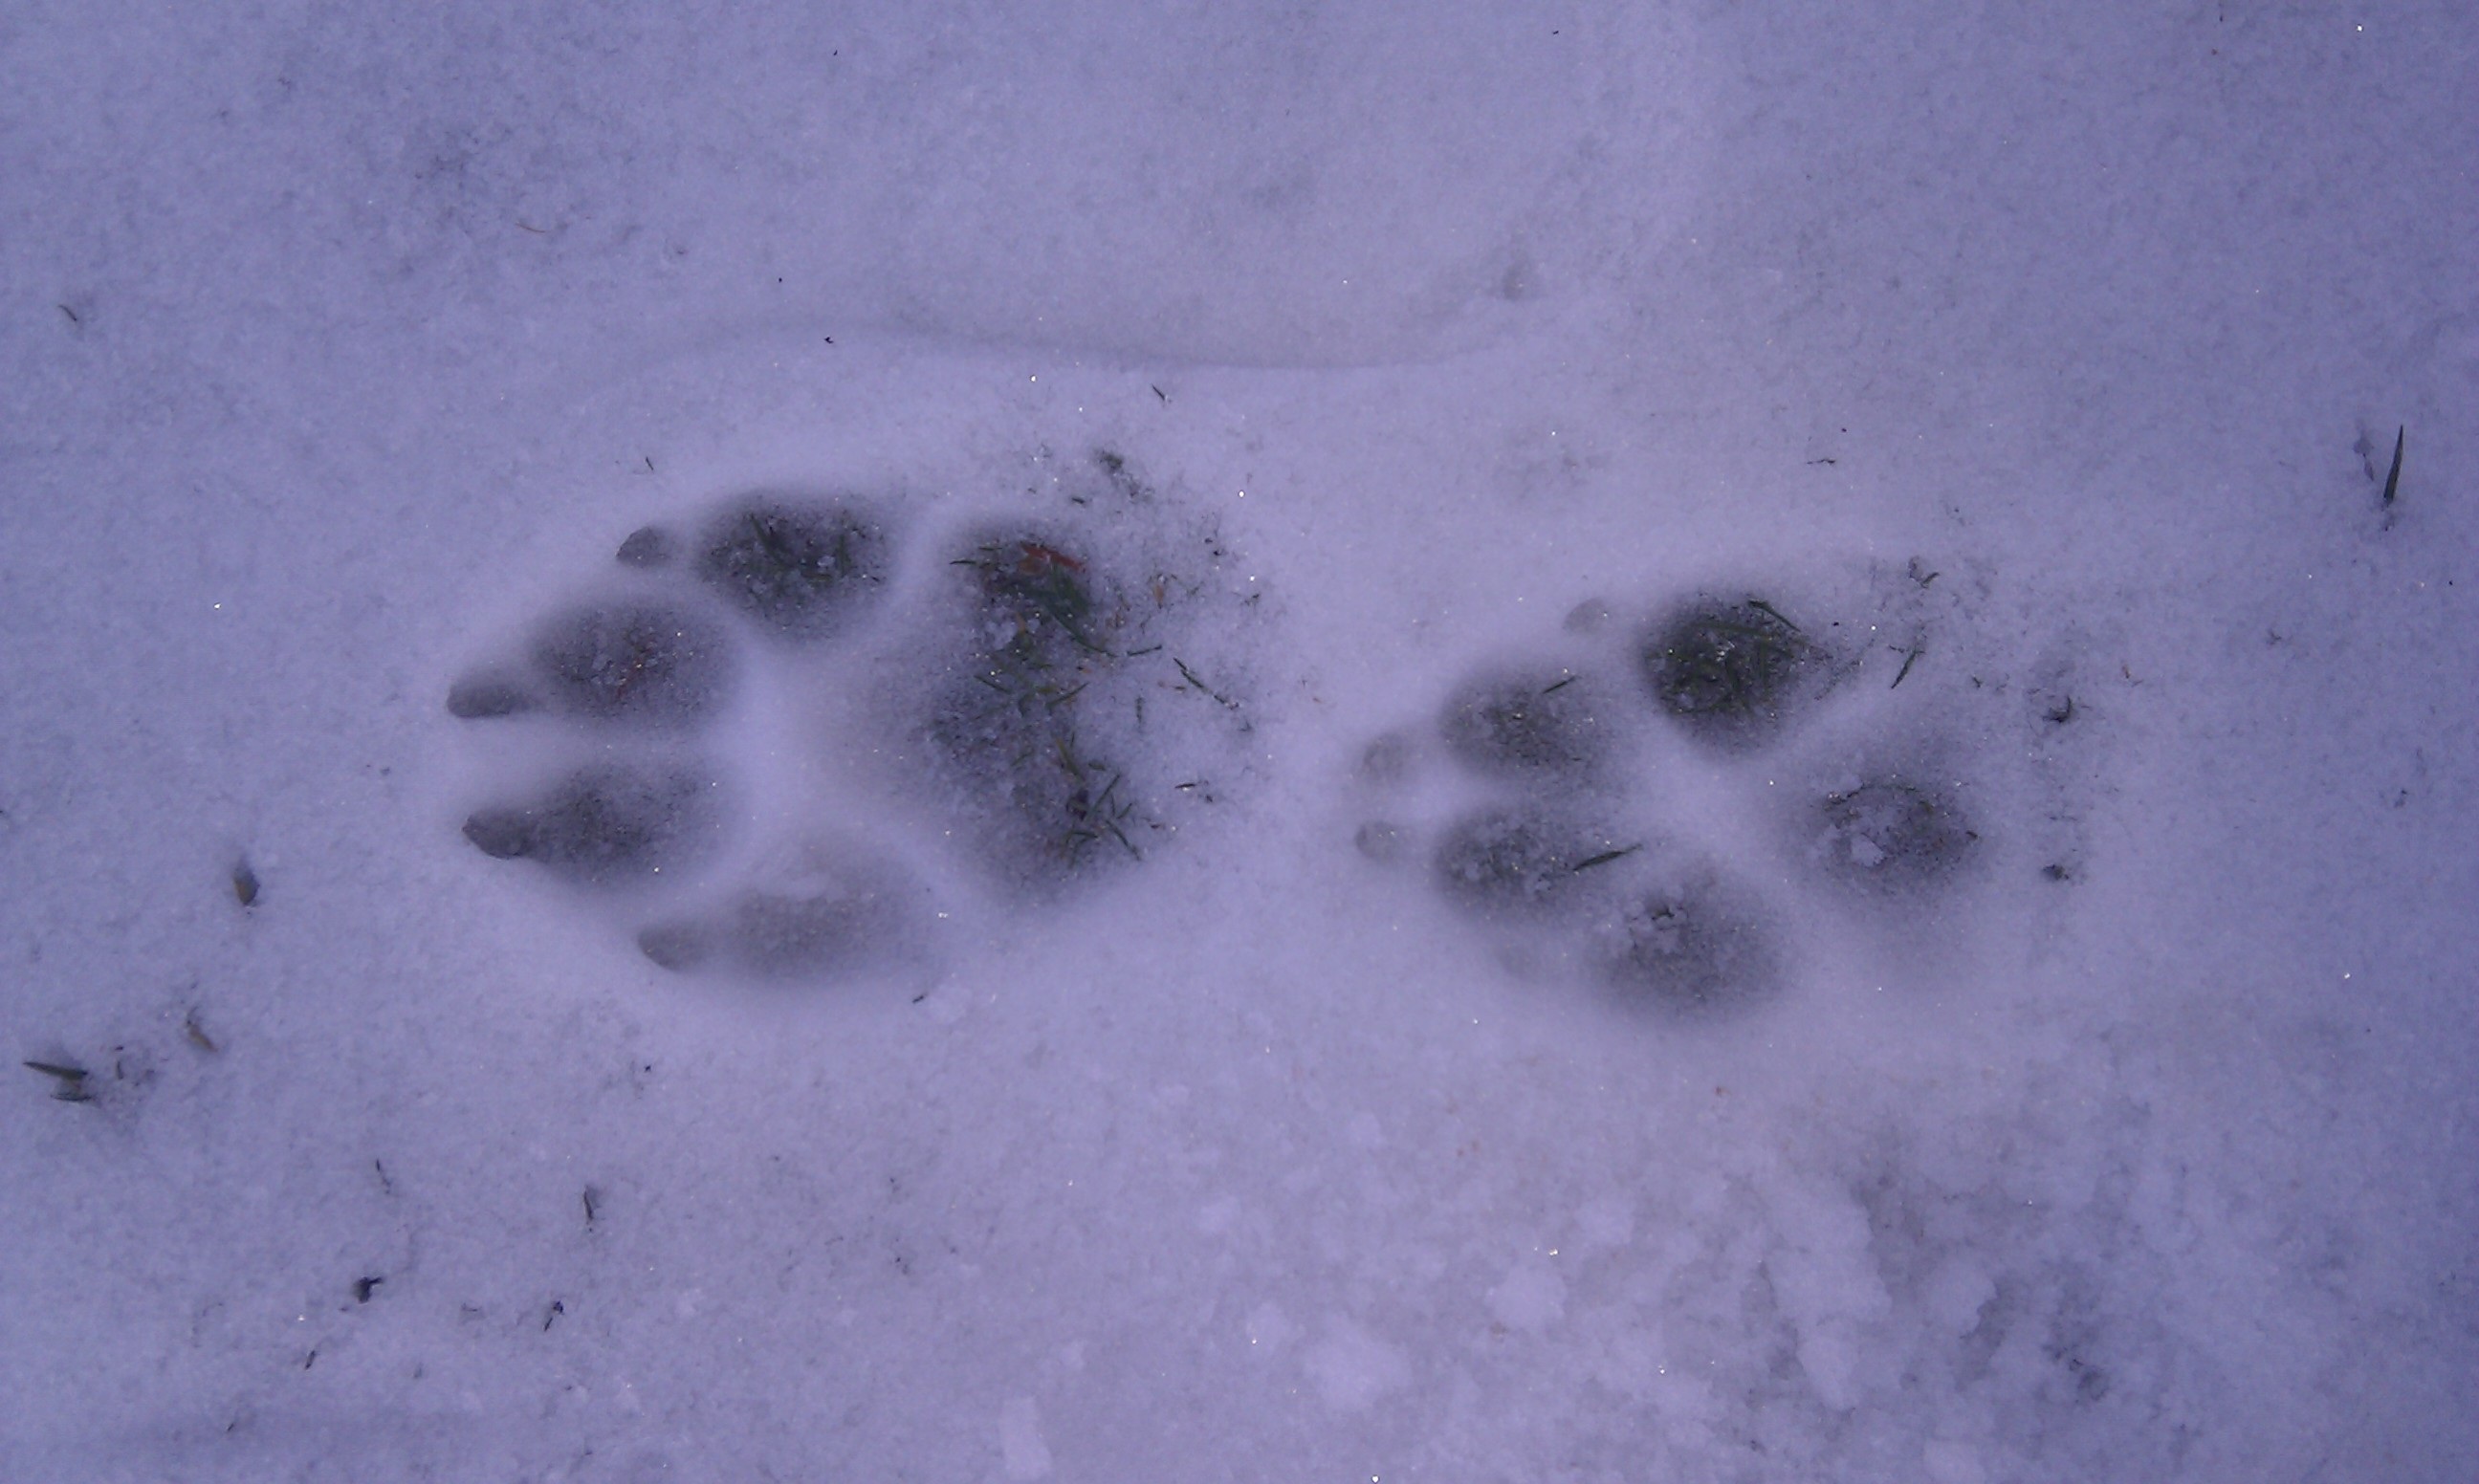
mountain, snow, winter, weather, calabria, footsteps, freezing, sila